Russian anti-LGBTQ law

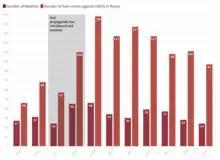
Number of hate crimes against LGBTQ individuals in Russia (2010–2020)

According to a survey conducted in June 2013 by the state-owned All-Russian Center for the Study of Public Opinion (also known as VTsIOM), at least 90 percent of Russians surveyed were in favour of the law. Over 100 conservative groups worldwide signed a petition in support for the law, with Larry Jacobs, manager of the World Congress of Families, supporting its aim to "prohibit advocacy aimed at involving minors in a lifestyle that would imperil their physical and moral health." President of Russia Vladimir Putin answered to early objections to the then-proposed bill in April 2013 by stating that "I want everyone to understand that in Russia there are no infringements on sexual minorities' rights. They're people, just like everyone else, and they enjoy full rights and freedoms". He went on to say that he fully intended to sign the bill because the Russian people demanded it. As he put it, "Can you imagine an organization promoting pedophilia in Russia? I think people in many Russian regions would have started to take up arms... The same is true for sexual minorities: I can hardly imagine same-sex marriages being allowed in Chechnya. Can you imagine it? It would have resulted in human casualties." Putin also mentioned that he was concerned about Russia's low birth rate, as same-sex relationships do not produce children. In August 2013, Russian Sports Minister Vitaly Mutko also defended the law, equating it to protecting children from content that glorifies alcohol abuse or drug addiction. He also argued that the controversy over the law and its effects was "invented" by the Western media.